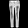
Label: Trouser